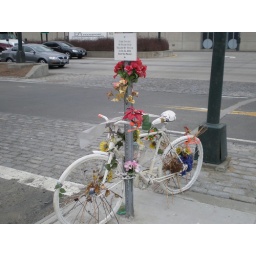
Memorial for bike rider on 12th av near car pound Javits Center across avenue, Manhattan